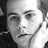
Emotion: neutral